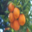
Label: orange